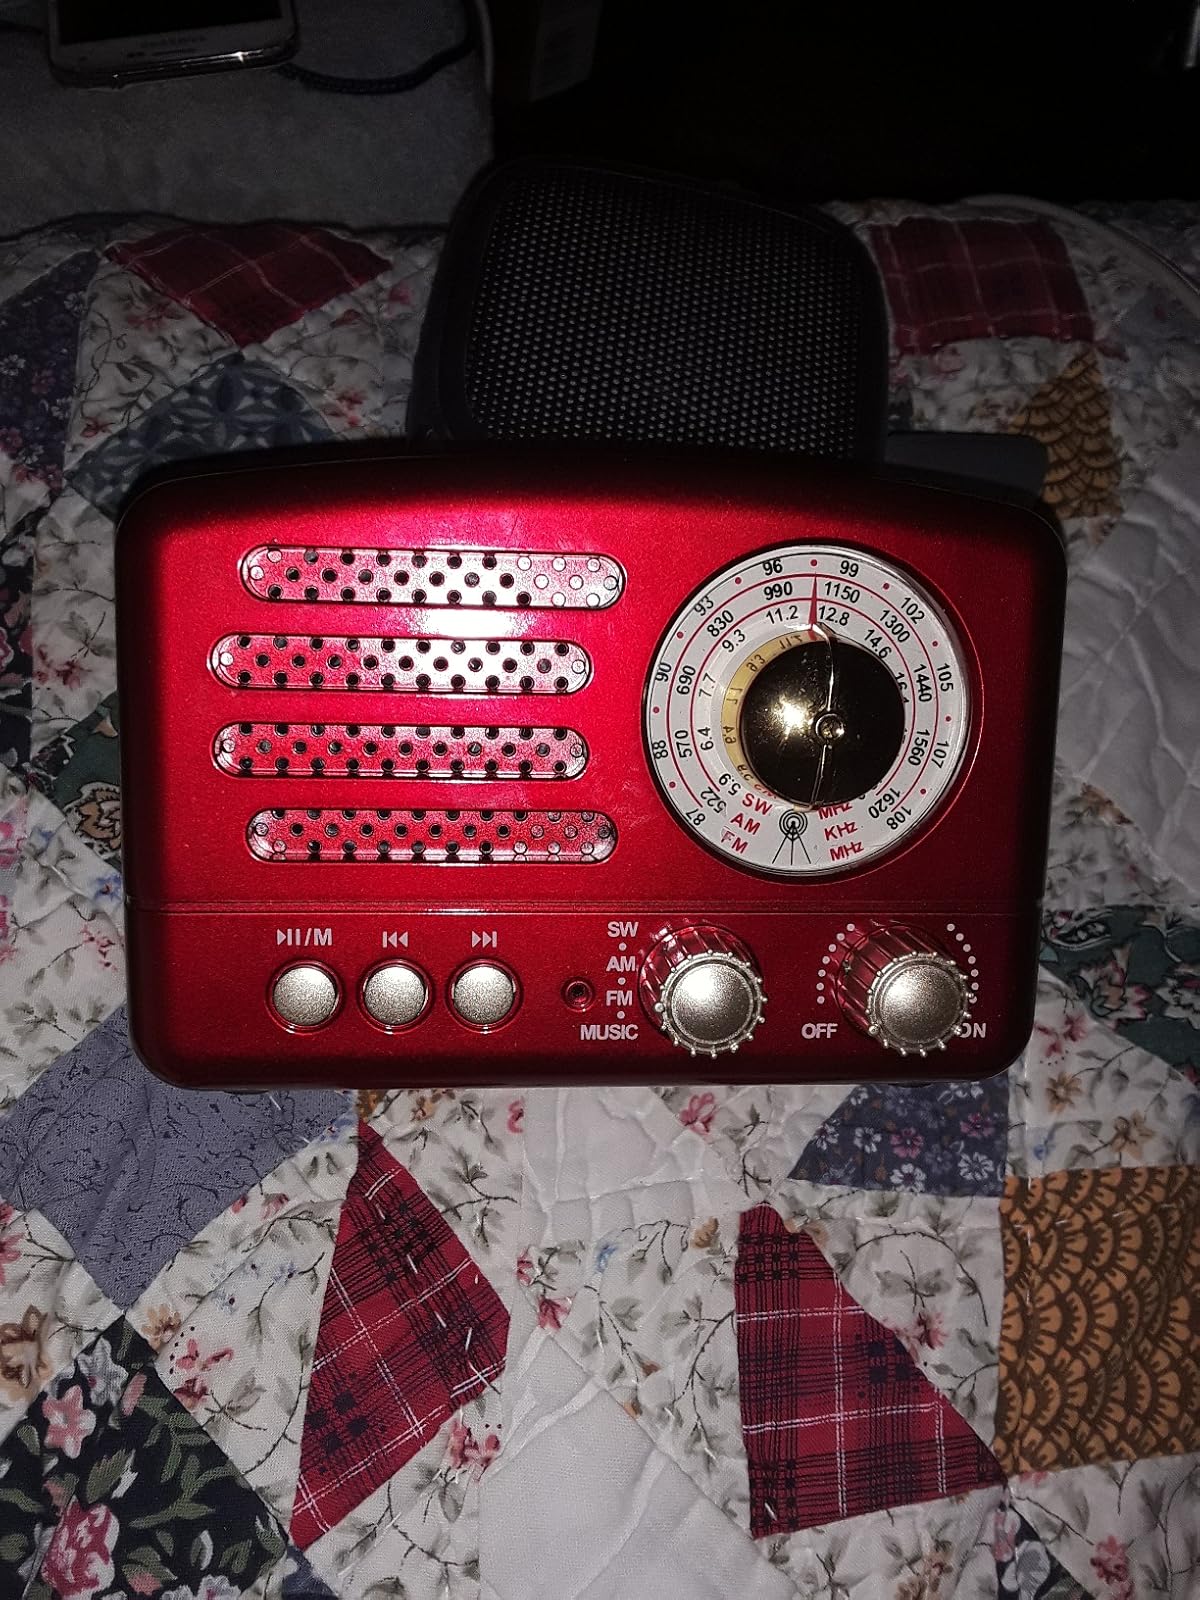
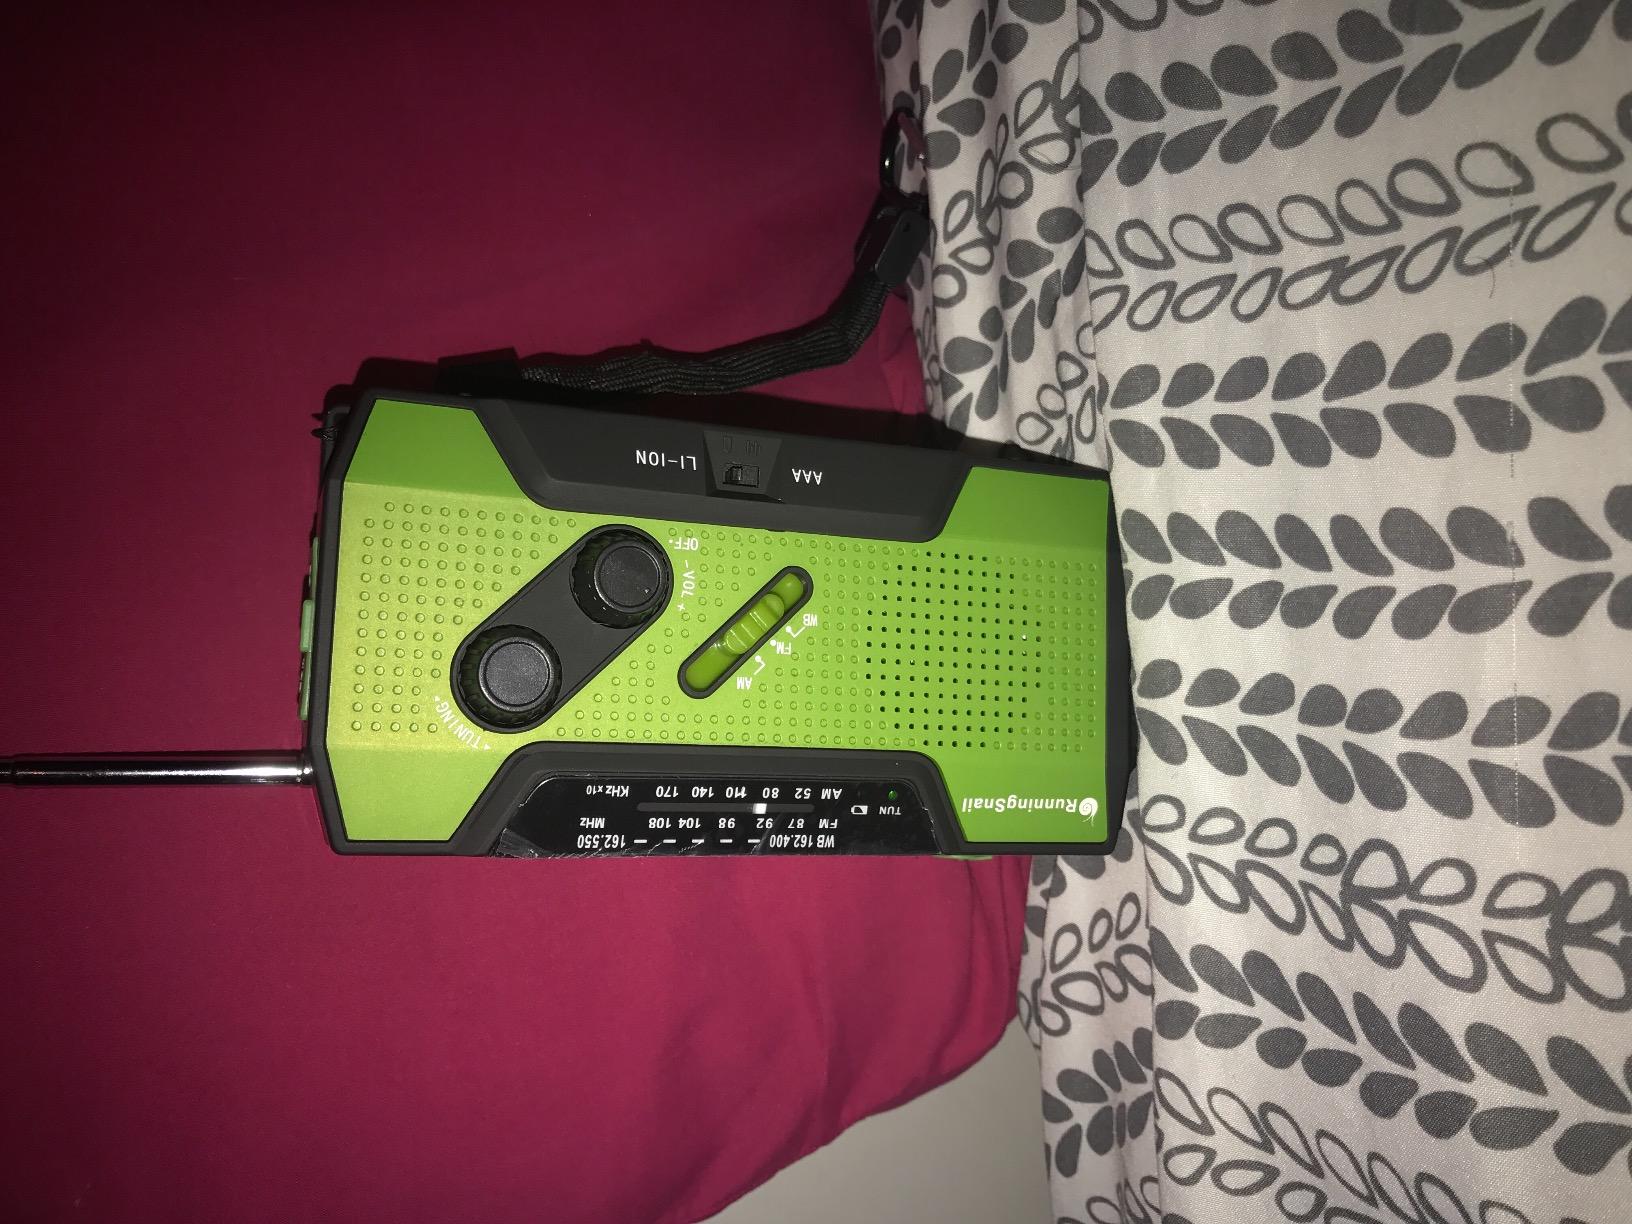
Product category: radio
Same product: no